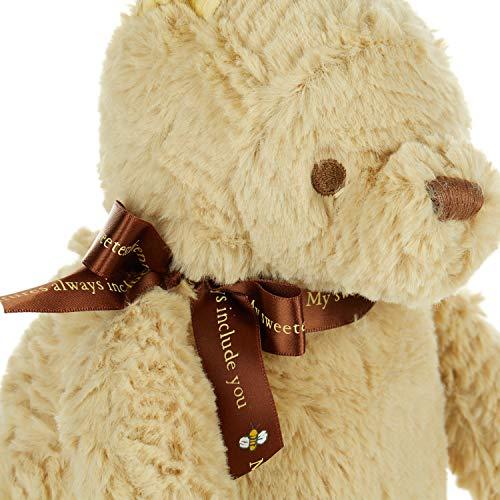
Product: Disney Baby Classic Winnie the Pooh Stuffed Animal Plush Toy, 9 inches
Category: Toys & Games | Stuffed Animals & Plush Toys | Stuffed Animals & Teddy Bears
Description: POOH BEAR STUFFED PLUSH: Kids Preferred presents this super soft, cute, charmingly detailed stuffed animal.
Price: $15.29